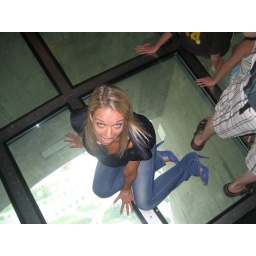
The scary as hell glass floor in the CN Tower, Toronto. August 2009